Richard Thaler

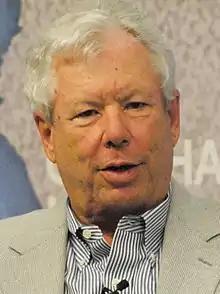
Thaler in 2015

Richard H. Thaler (born September 12, 1945) is an American economist and the Charles R. Walgreen Distinguished Service Professor of Behavioral Science and Economics at the University of Chicago Booth School of Business. In 2015, Thaler was president of the American Economic Association.